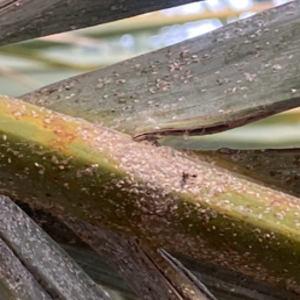
Label: Parlatoria Blanchardi